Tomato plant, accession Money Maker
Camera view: vertical (180 deg); turntable rotation: 210 degrees
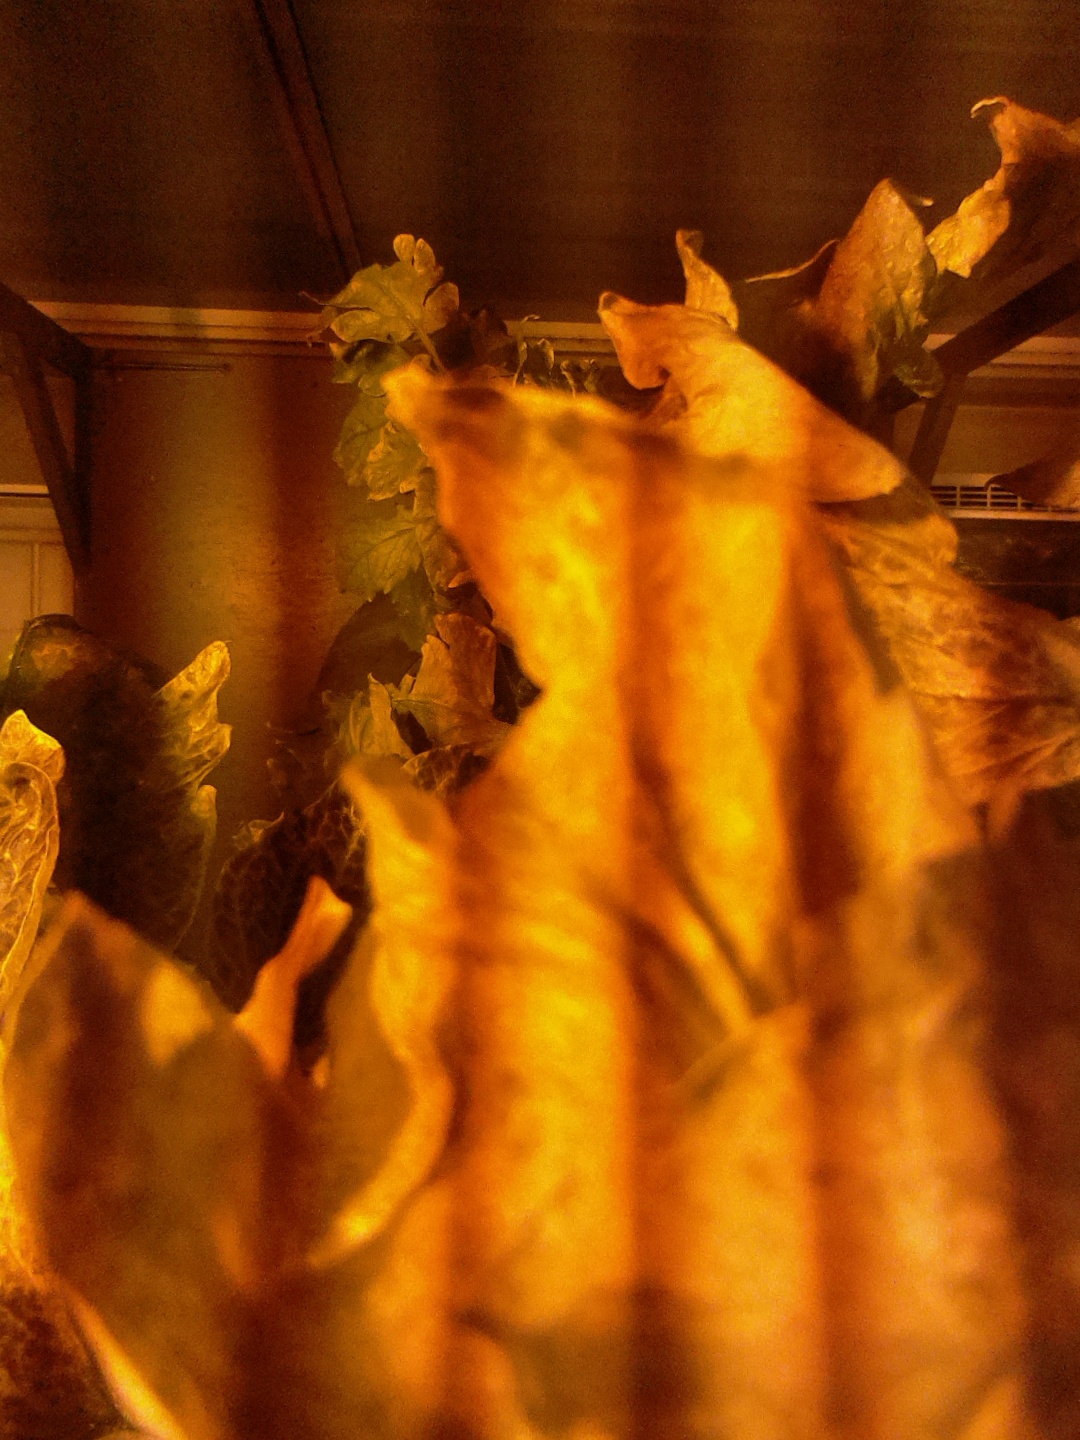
BBCH growth stage 85: 50%-60% of fruits show typical fully ripe color